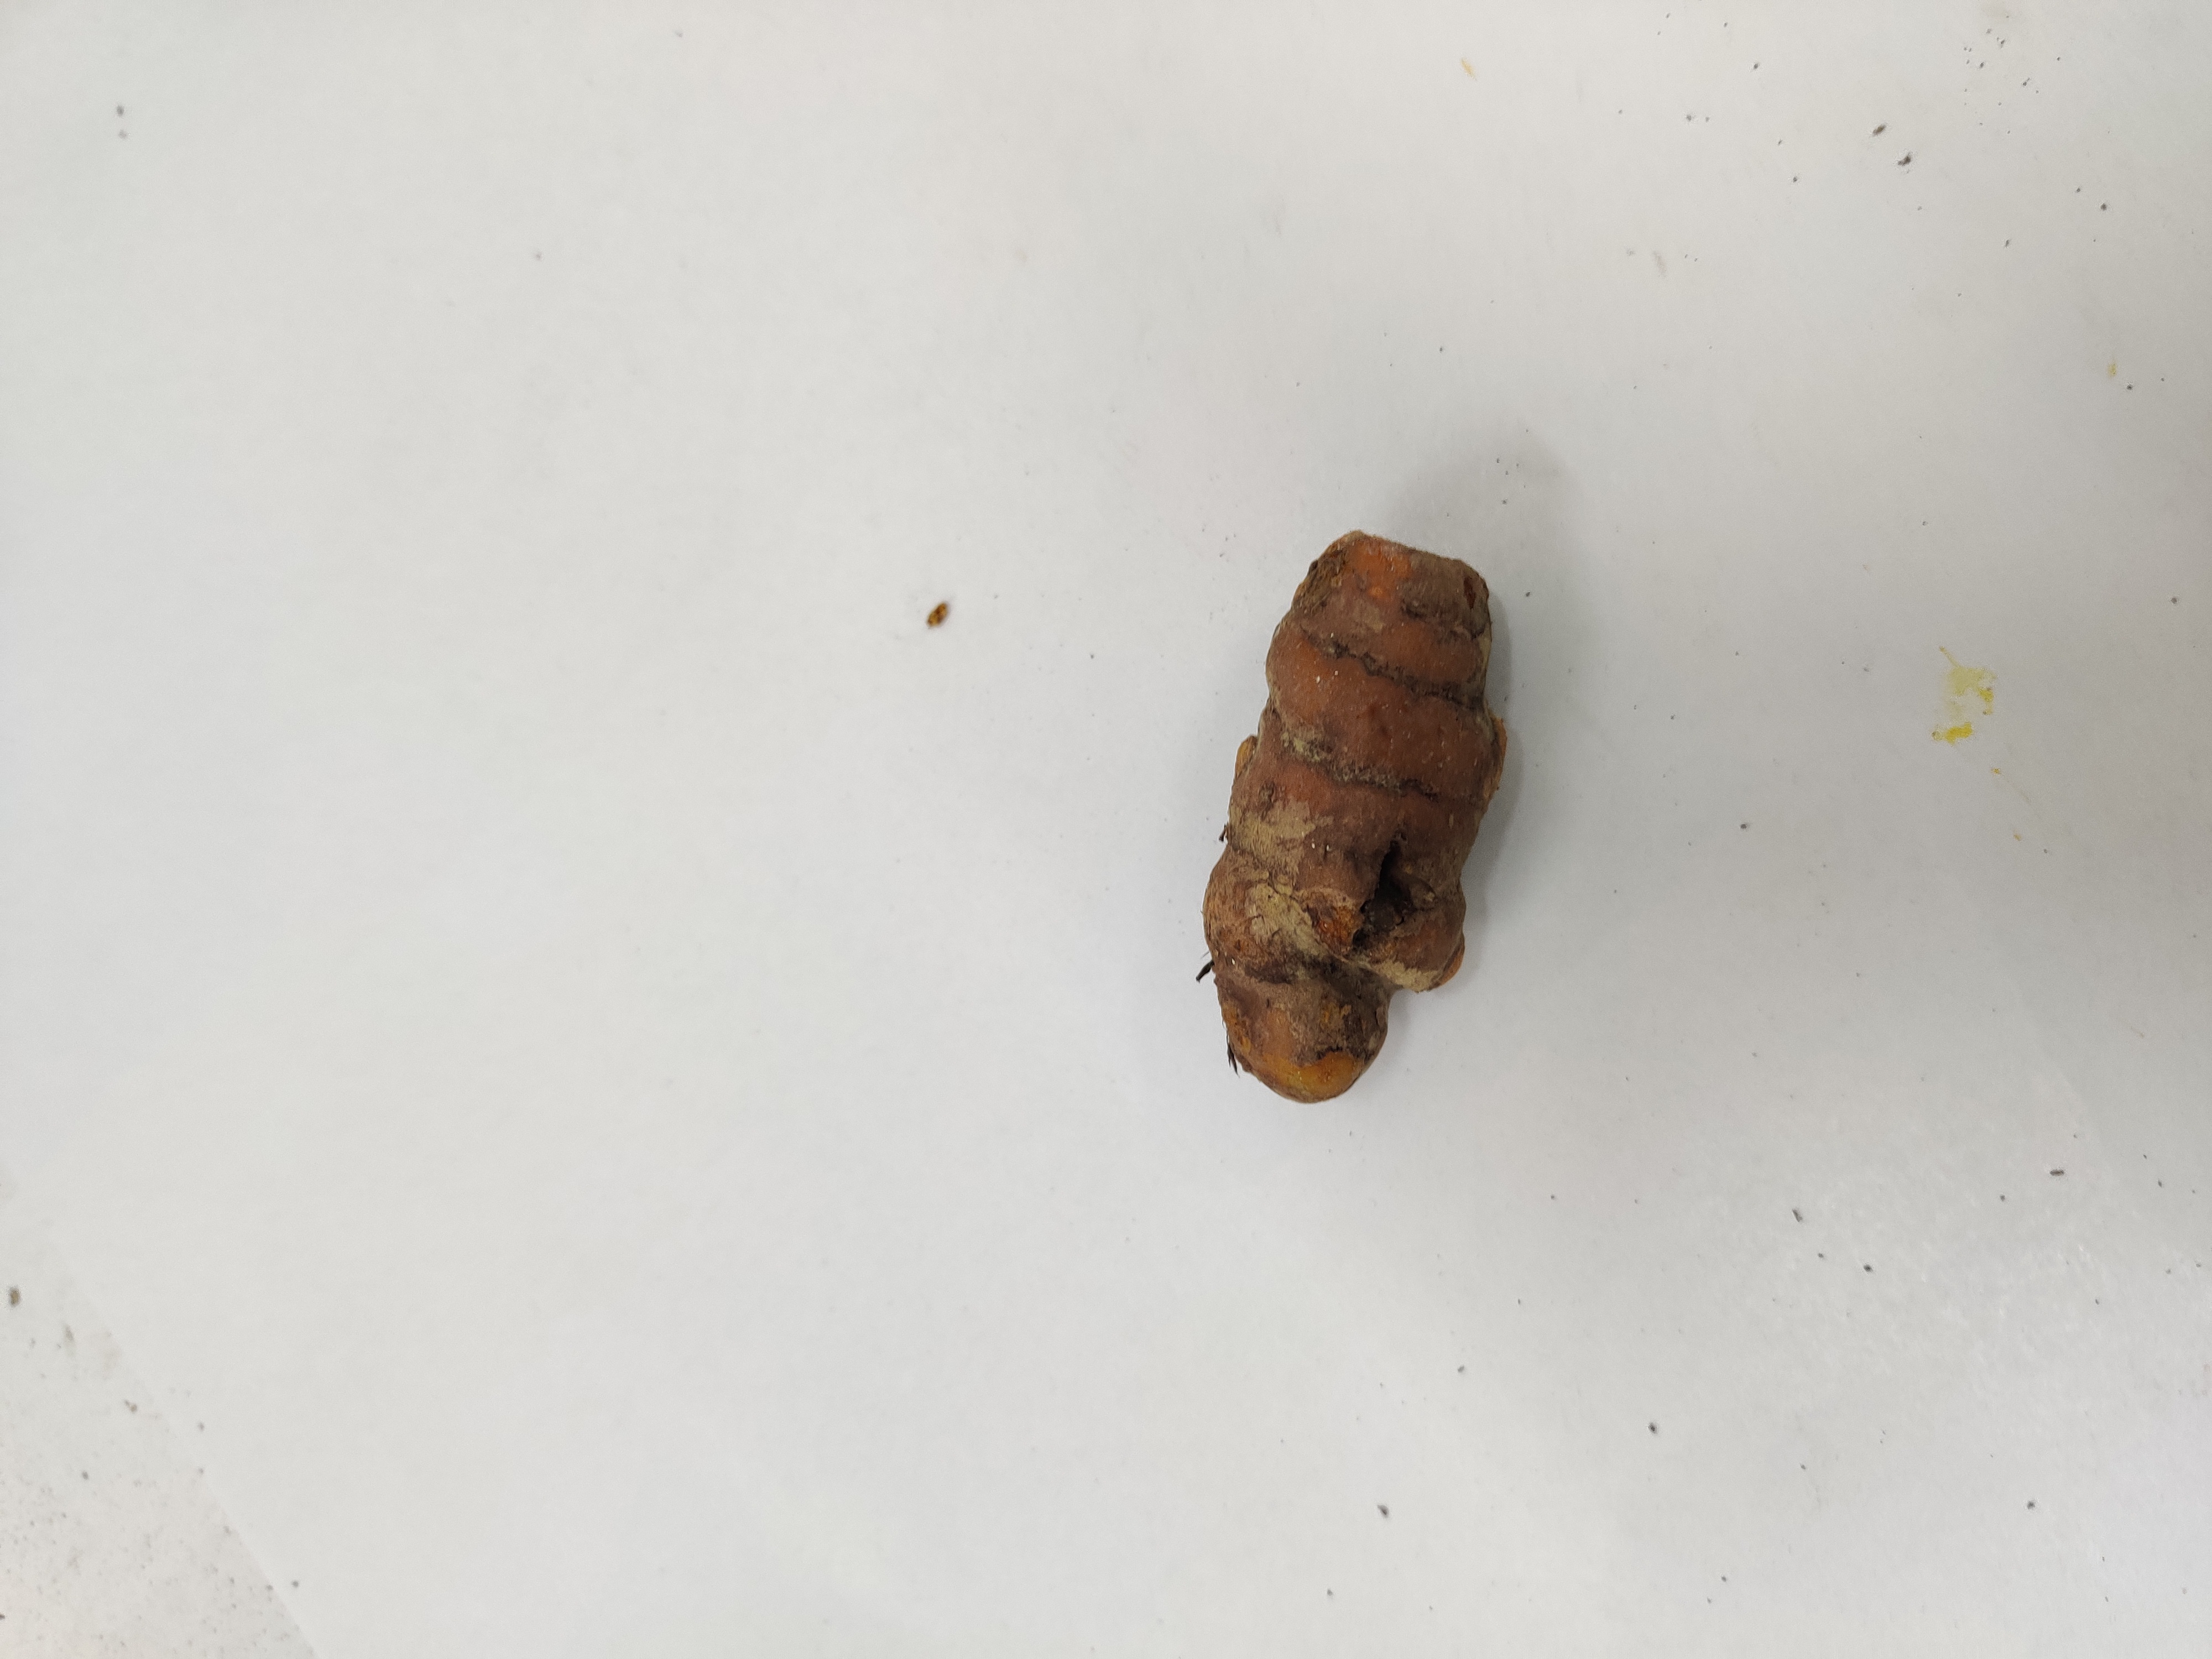
Crop: Turmeric
Condition: Fresh